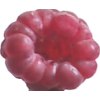
Label: raspberry